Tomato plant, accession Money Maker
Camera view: bottom (45 deg); turntable rotation: 30 degrees
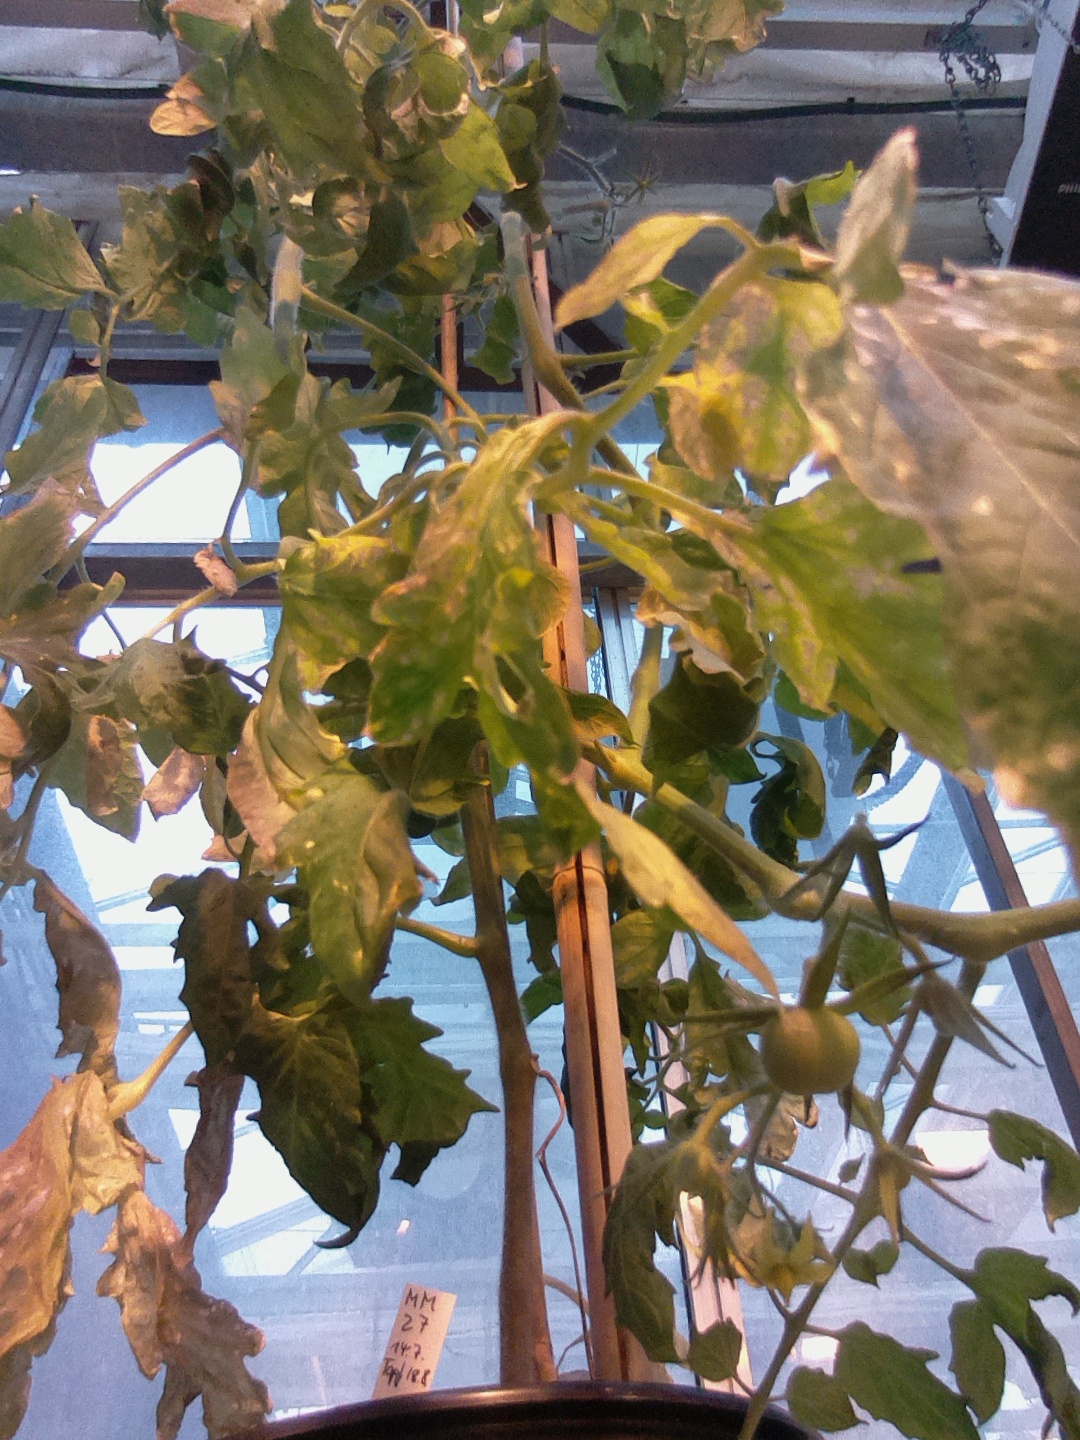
BBCH growth stage 75: 50%-60% of final fruit size